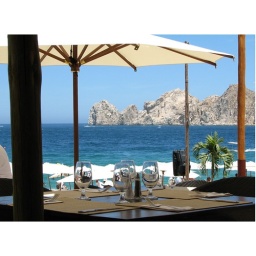
A photo I took of the ocean from our table durring lunch in Cabo San Lucas.